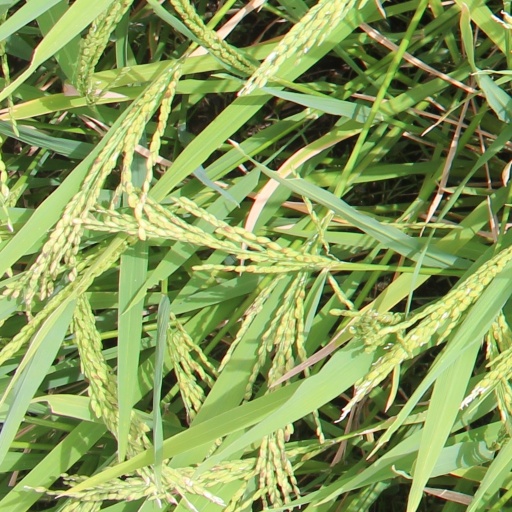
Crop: rice